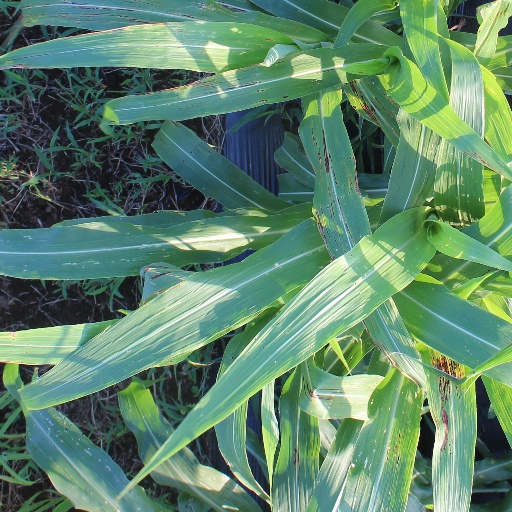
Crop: sorghum